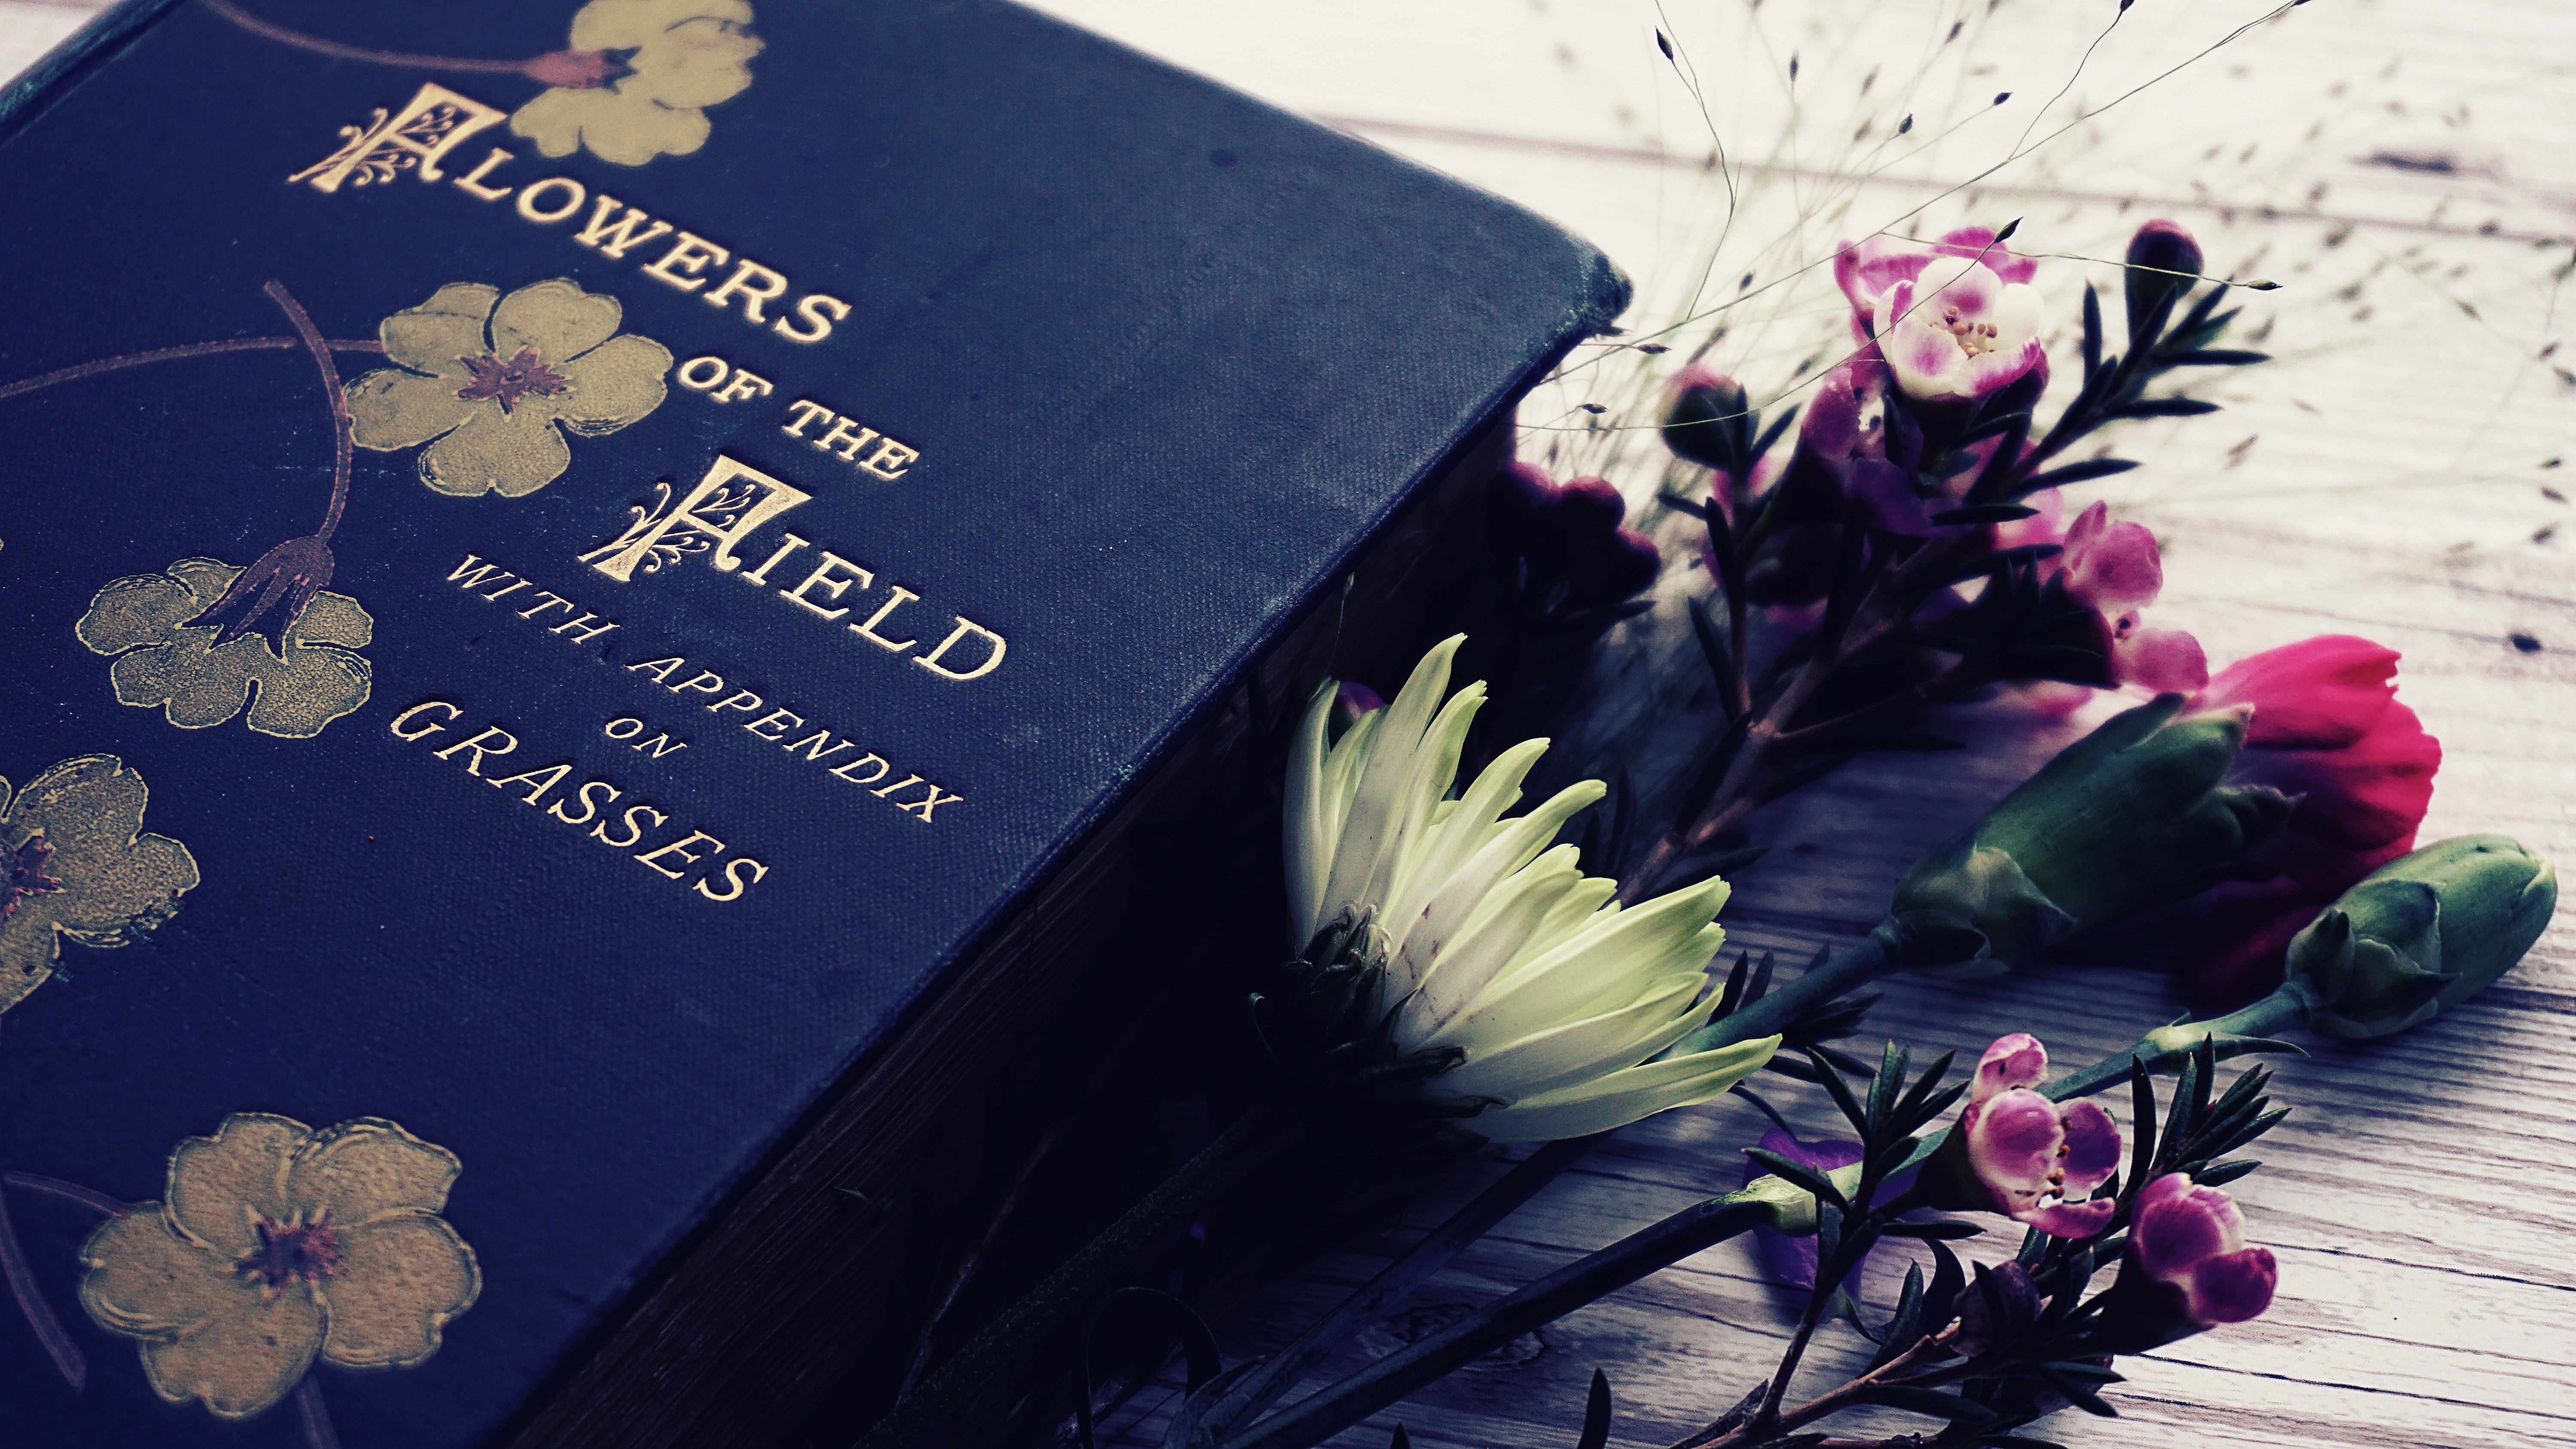
books, book, old books, vintage, flowers, floral, reading, nature, flower, purple, plant, flower arranging, petal, floristry, floral design, font